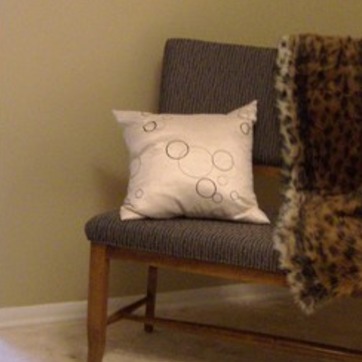
Material: fabric